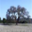
Label: oak_tree